Historiography of the salon

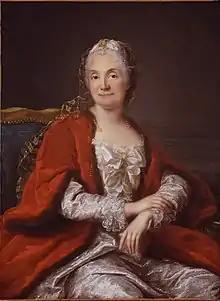

Historians tended to focus on individual salonnières, creating almost a 'great-woman' version of history that ran parallel to the Whiggish, male dominated history identified by Herbert Butterfield. Even in 1970, works were still being produced that concentrated only on individual stories, without analysing the effects of the salonnières' unique position. The integral role that women played within salons, as salonnières, began to receive greater - and more serious - study in latter parts of the twentieth century, with the emergence of a distinctly feminist historiography. The salons, according to Caroyln Lougee, were distinguished by 'the very visible identification of women with salons', and the fact that they played a positive public role in French society. General texts on the Enlightenment, such as Daniel Roche's "France in the Enlightenment" tend to agree that women were dominant within the salons, but that their influence did not extend far outside of such venues. Antoine Lilti, on the other hand, rejects the notion that women 'governed' conversation in the salons.